British Aerospace Jetstream 41

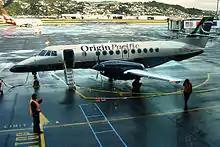
Jetstream 41 of now-defunct Origin Pacific Airways at Wellington International Airport in June 2004

The British Aerospace Jetstream 41 is a turboprop-powered feederliner and regional airliner, designed by British Aerospace as a stretched version of the Jetstream 31. Intended to compete directly with 30-seat aircraft like the Embraer Brasilia, Dornier 328 and Saab 340, the new design eventually accommodated 29 passengers in a two-by-one arrangement like the Jetstream 31. Eastern Airways of the UK is the biggest operator of Jetstream 41s in the world, with 14 in the fleet.